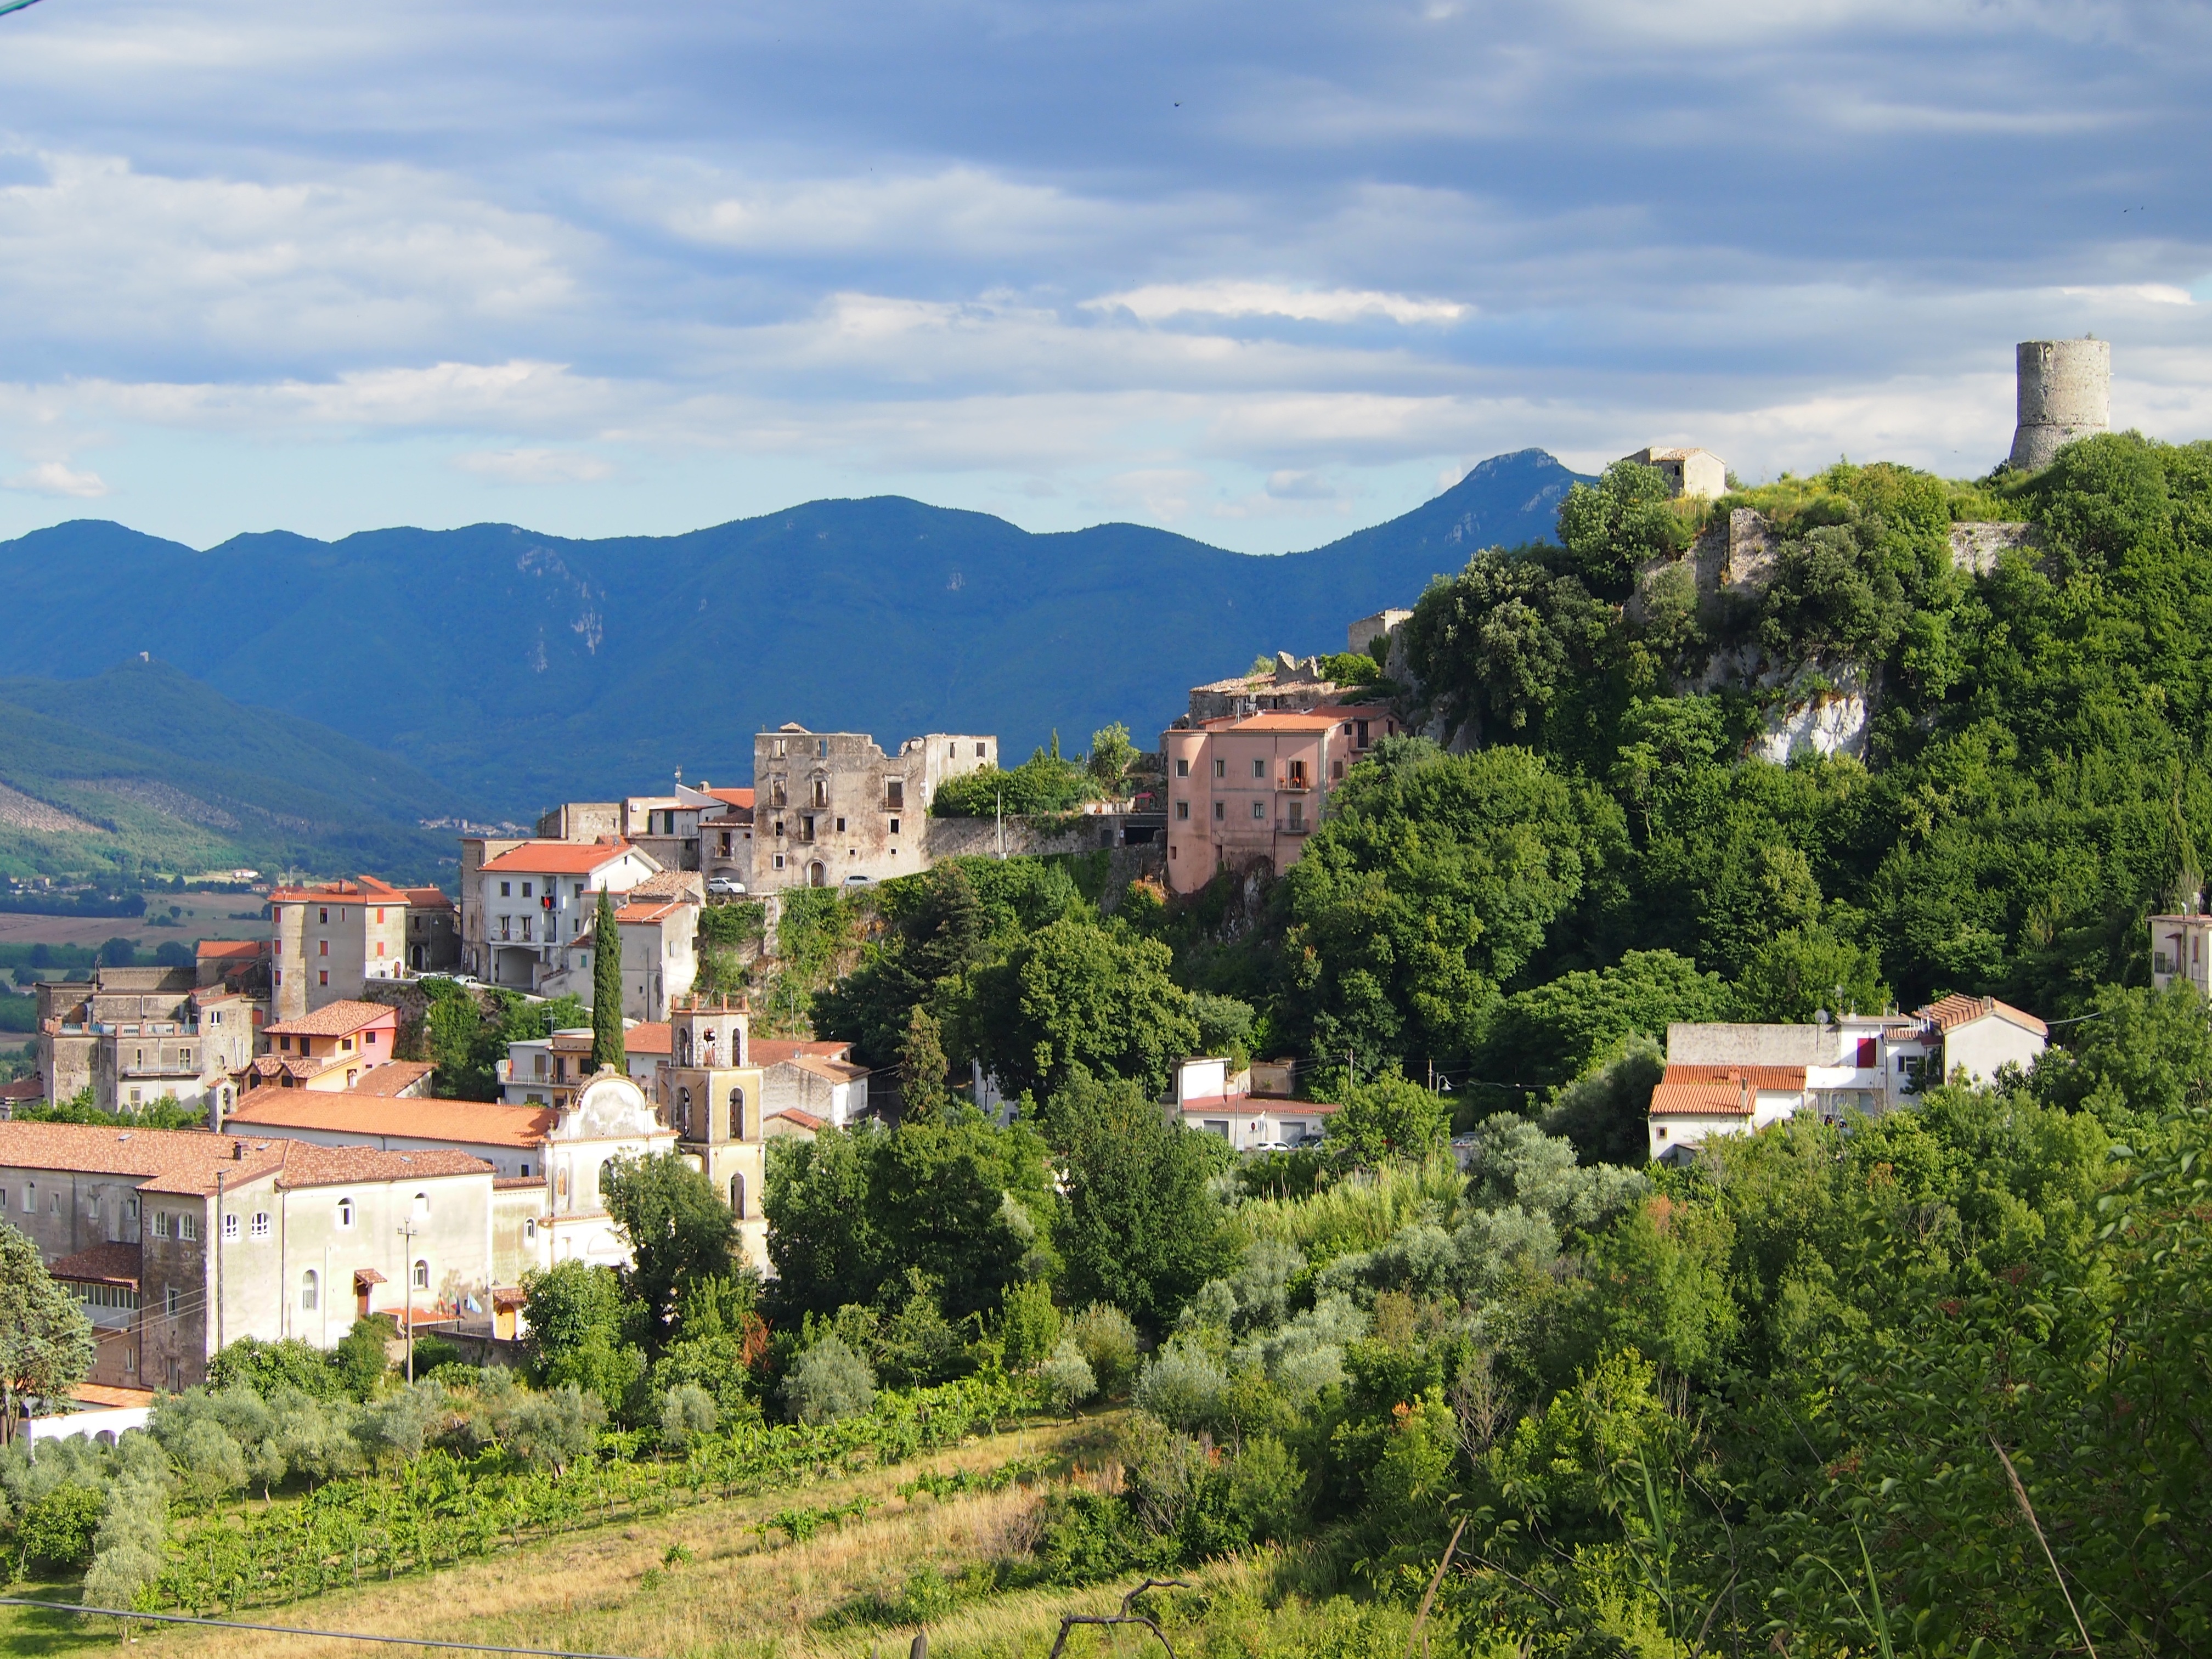
landscape, mountain, sky, leaf, hill, town, mountain range, country, vacation, village, green, color, tourism, plants, trees, torre, estate, into the woods, middle ages, rural area, borgo, residential area, geographical feature, human settlement, pietravairano